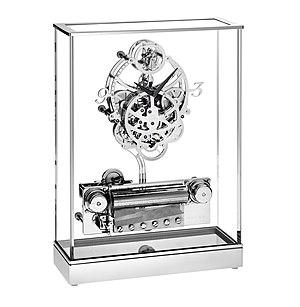
Pendulette musicale avec 40 jours de réserve de marche
L’Epée 1839 est une marque de luxe spécialisée dans la création et fabrication d’horloges mécaniques de luxe basée à Delémont, dans le Canton du Jura. Elle a repris la marque créée et développée à Sainte-Suzanne, dans le Pays de Montbéliard, par l'industriel d'origine suisse Auguste L'Épée. D'abord spécialisée dans les boîtes à musique dont elle a été un des principaux pionniers, puis dans l'horlogerie de haute précision, l'usine de Sainte-Suzanne a fermé définitivement en 1996 après 157 ans d'existence et plusieurs tentatives de diversification infructueuses, victime de l'avènement des montres à quartz et d'un climat social délétère, peu propice aux reconversions ou aux projets de reprise.